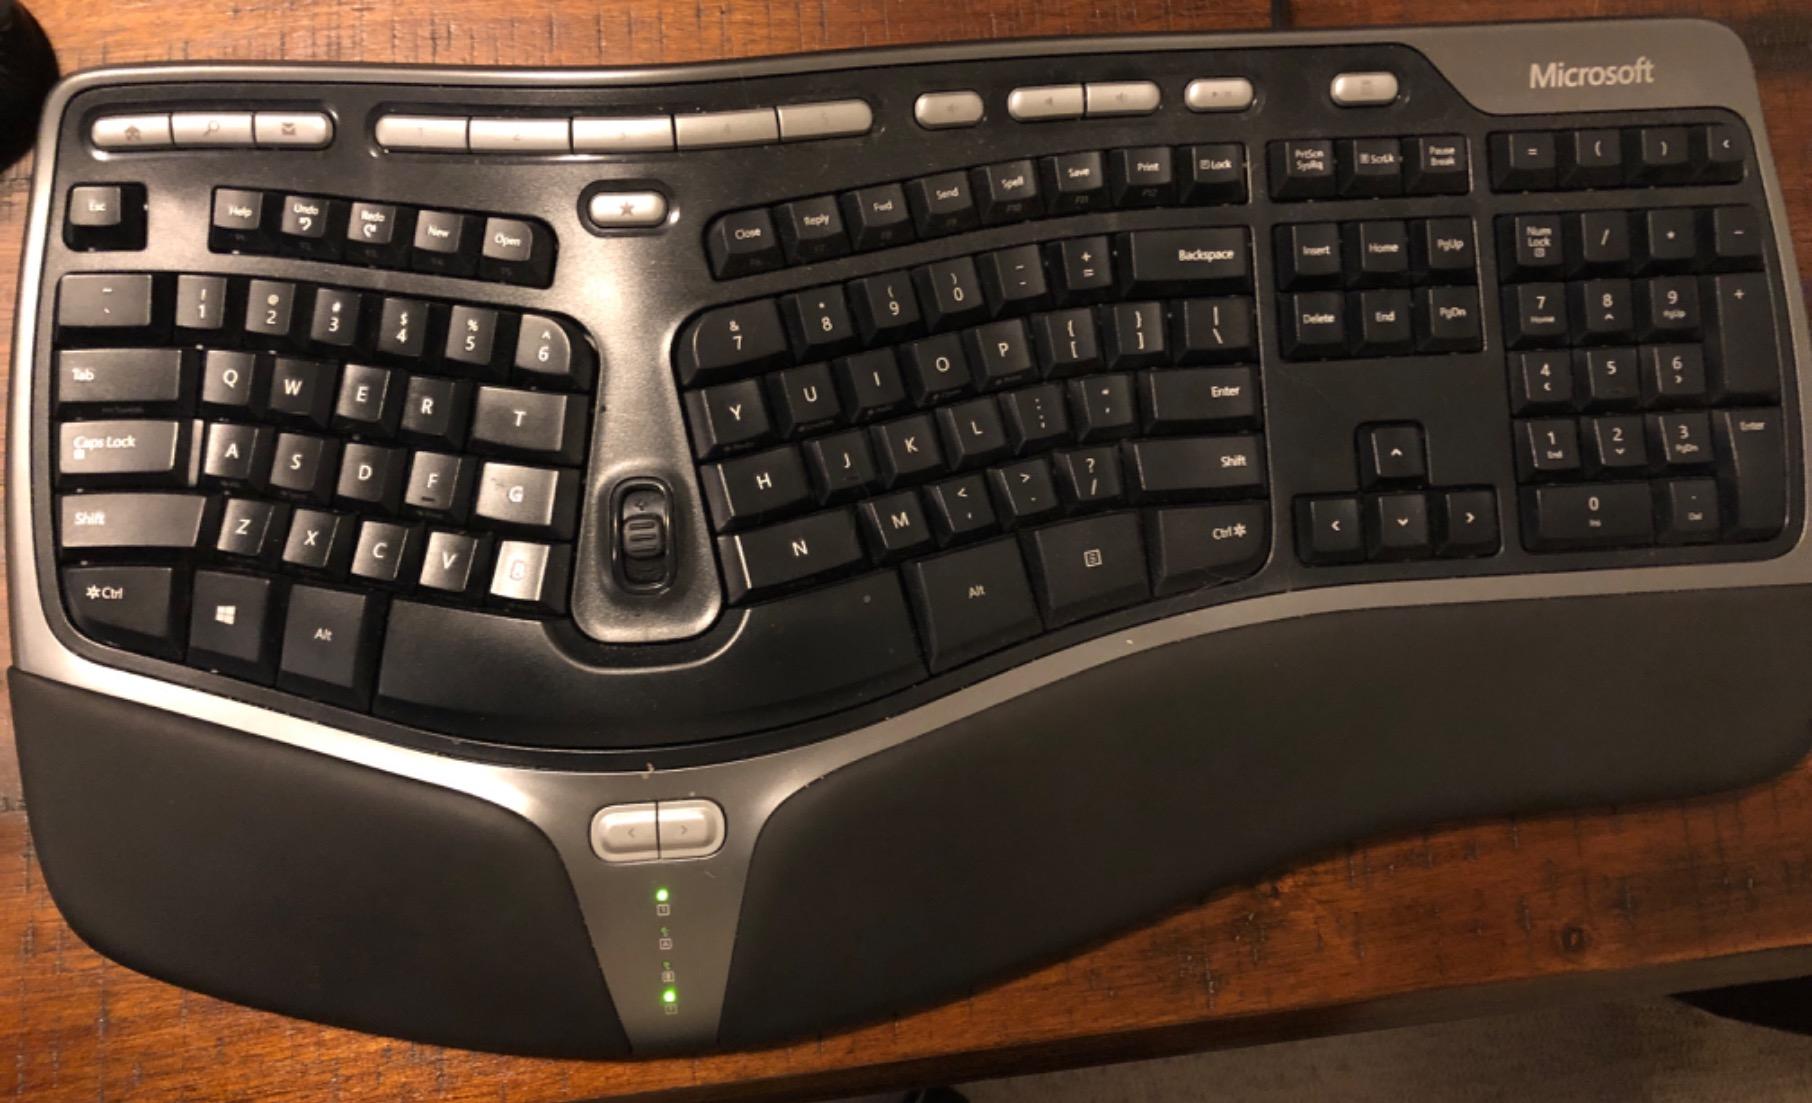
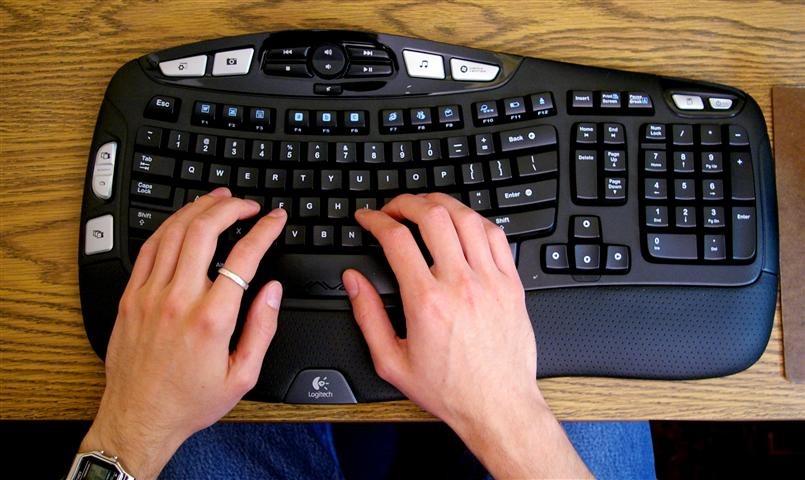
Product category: keyboard
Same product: no